High Speed 2

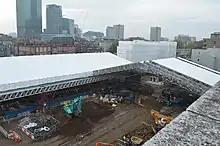
Excavation work at St James's Church burial ground in 2018

A procurement process was undertaken between 2017 and 2021 for the manufacture and maintenance of 54 high speed trains. Of five tenderers, a £1.97billion contract was awarded to a joint venture between Alstom and Hitachi Rail in December 2021. The contract covers design, construction and an initial 12-year maintenance period. The trains will be based on an evolution of the Zefiro V300 platform.